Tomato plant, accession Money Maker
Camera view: horizontal (90 deg, fisheye); turntable rotation: 30 degrees
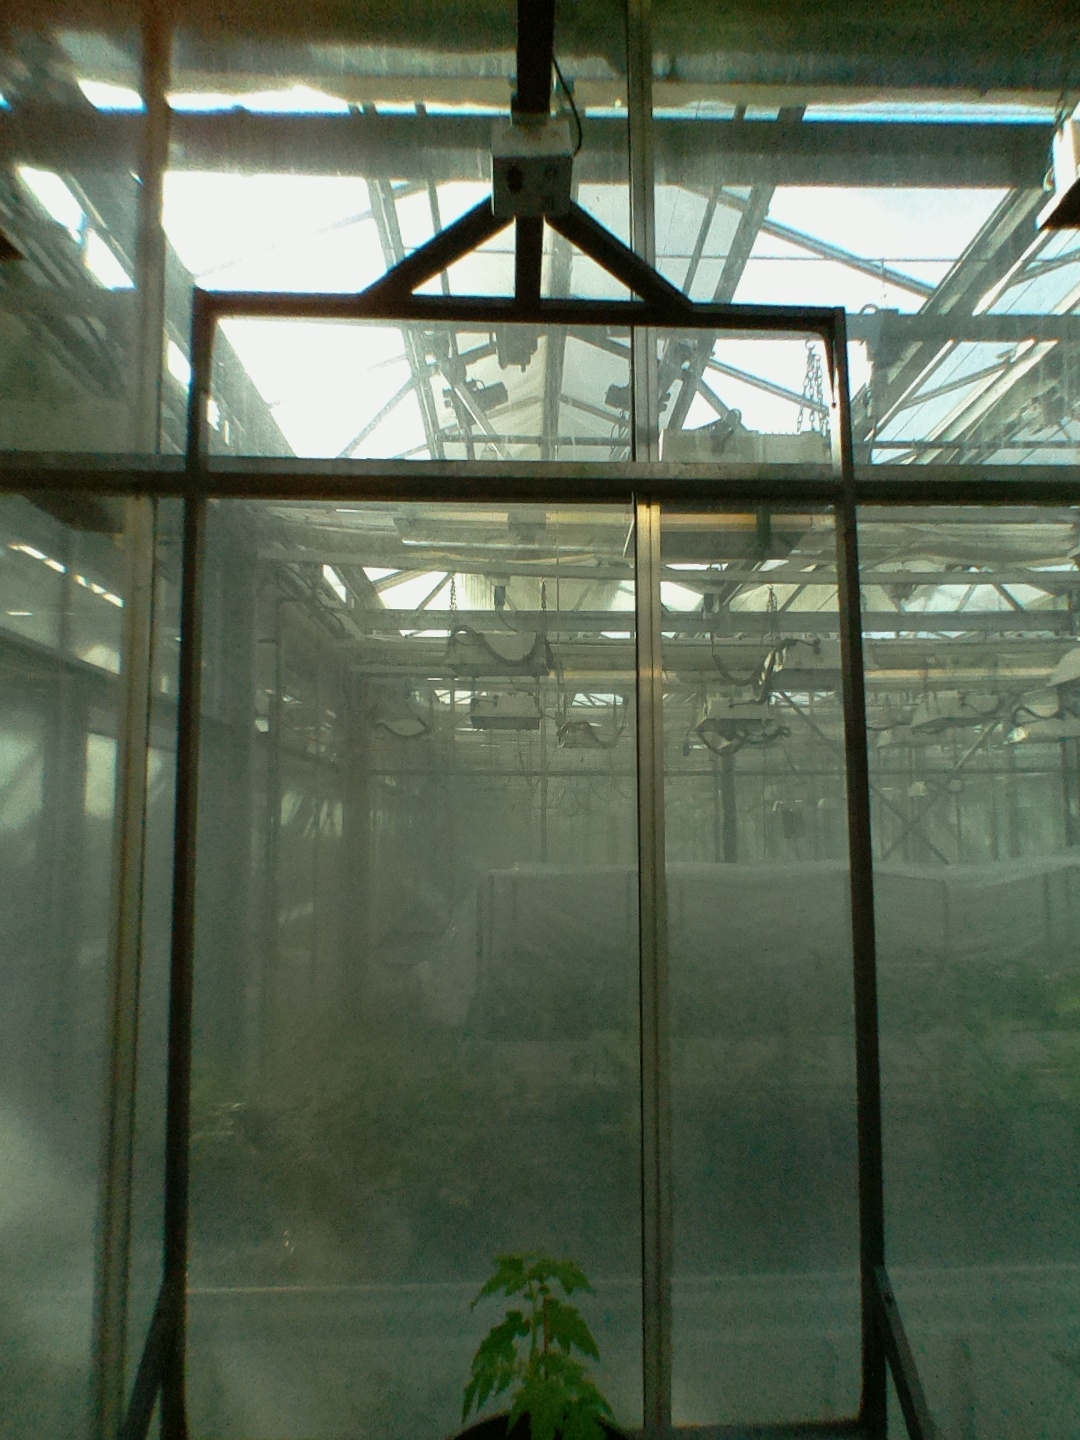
BBCH growth stage 13: 6 of true leaves visible